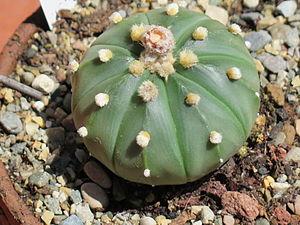
Astrophytum asterias est une espèce du genre Astrophytum et de la famille des Cactaceae.